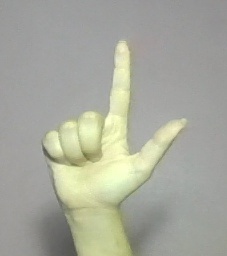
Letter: laam